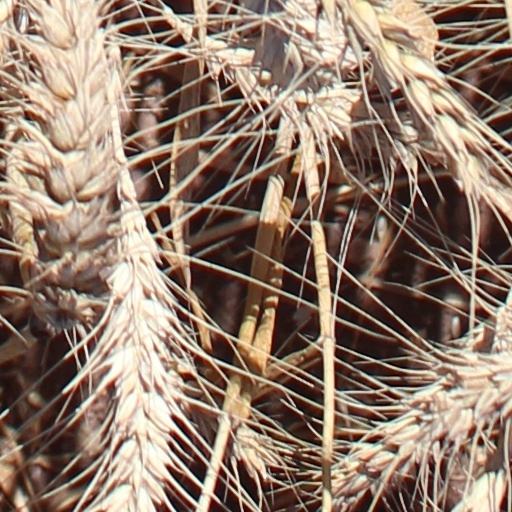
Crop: wheat